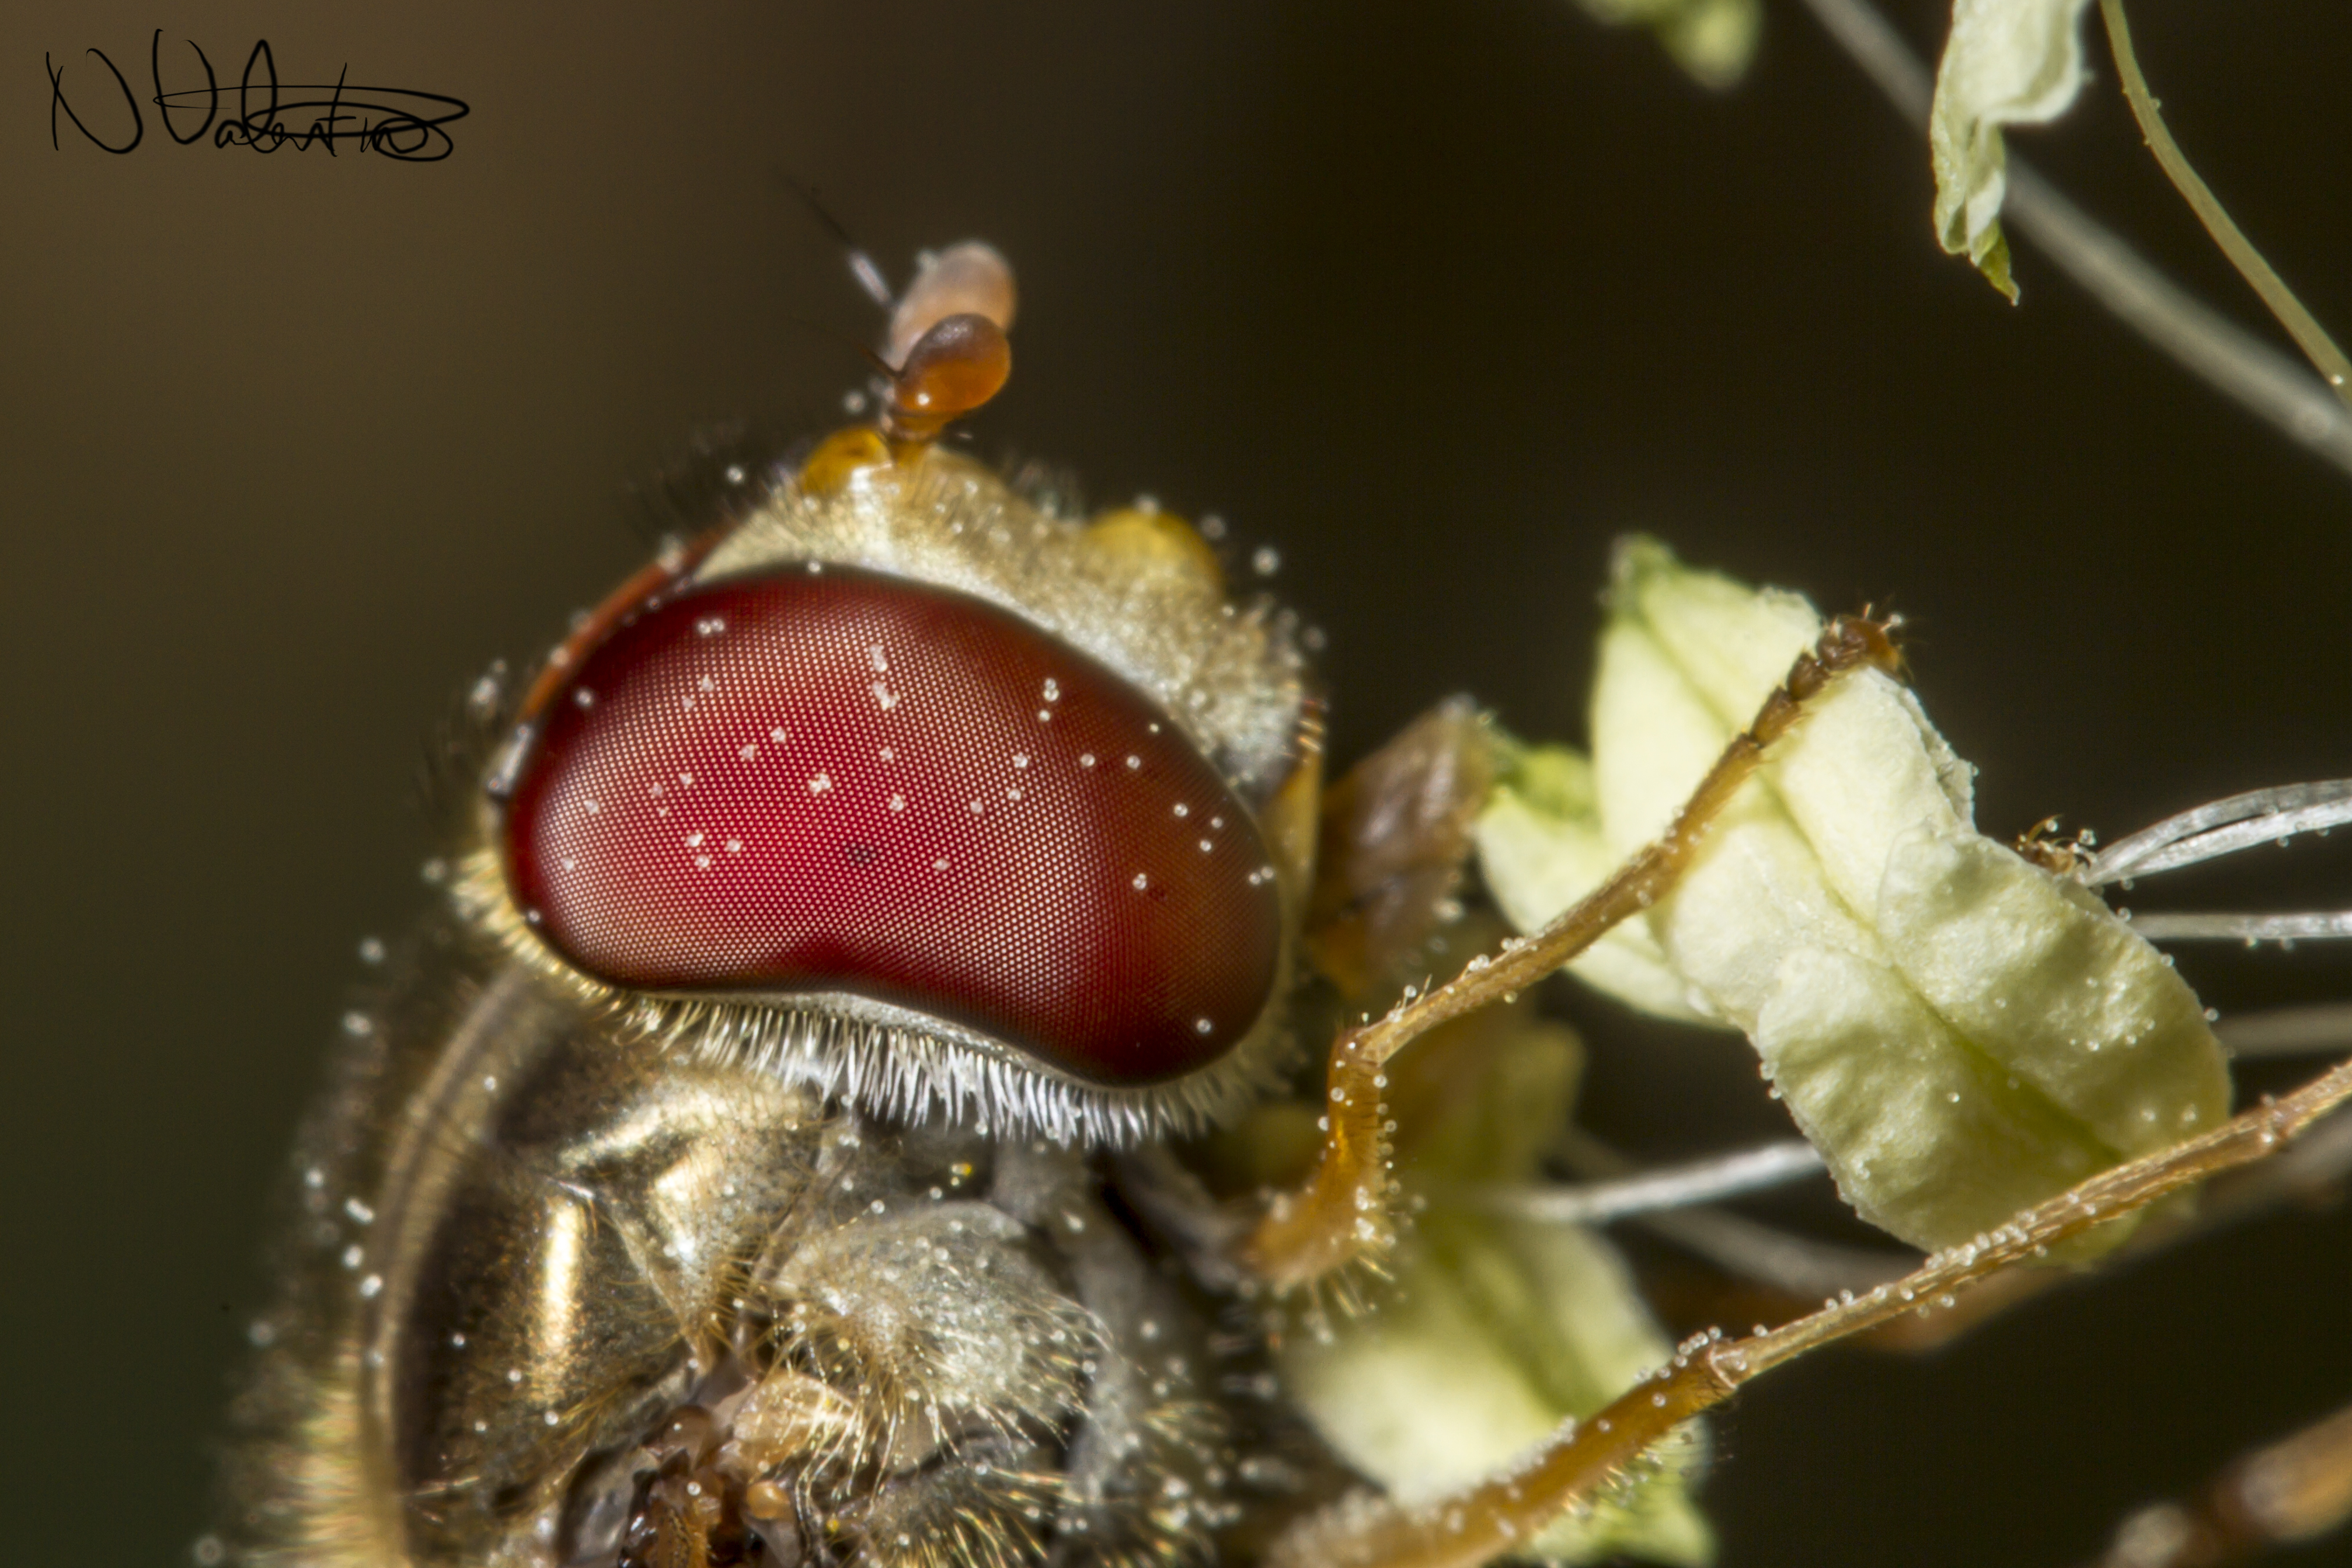
nature, photography, leaf, flower, fly, insect, macro, canon, garden, flora, fauna, invertebrate, close up, hoverfly, outdoors, uk, 7d, pest, nectar, peterborough, macro photography, membrane winged insect